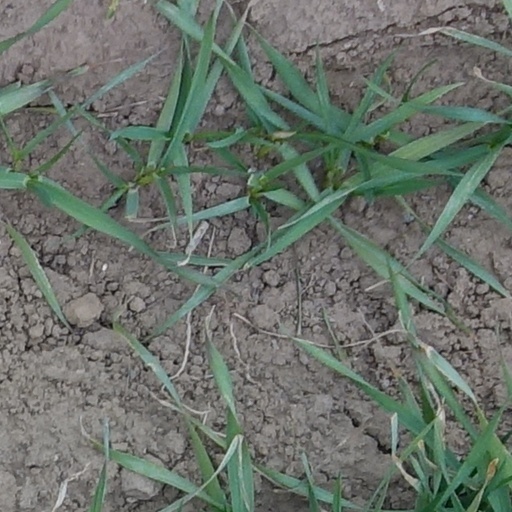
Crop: wheat